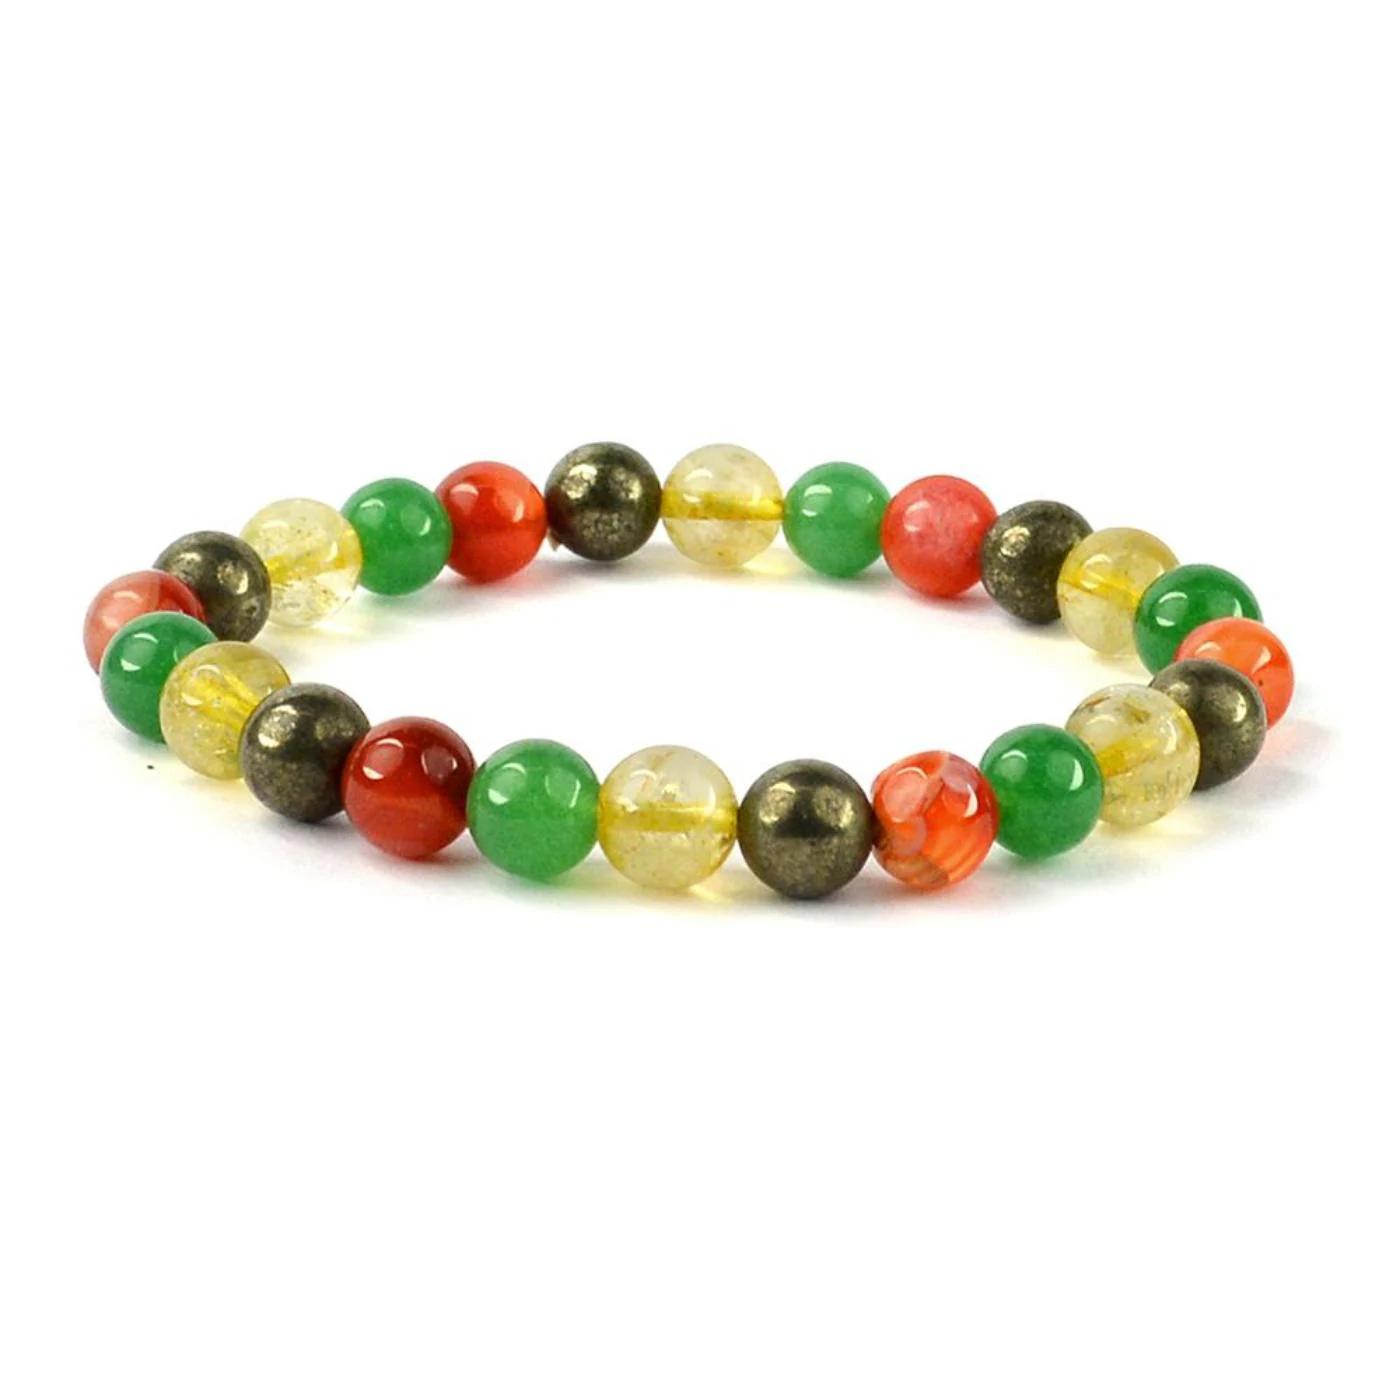
Reiki Crystal Products Pyrite Citrine Green Aventurine Carnelian Prosperity 8mm Bracelet
Type: Bracelets & Bangles
Brand: Reiki Crystal Products
Price: Rs. 799
Reiki Crystal Products Prosperity Bracelet, Combination Bracelet 8 mm Round Bead Bracelet for Unisex (Color : Multi) Charged by Reiki Grand Master & Vastu Expert Dr. Amritpal SinghReiki Crystal Products Prosperity Bracelet, Combination Bracelet 8 mm Round Bead Bracelet for Unisex (Color : Multi) Charged by Reiki Grand Master & Vastu Expert Dr. Amritpal SinghReiki Crystal Products Prosperity Bracelet, Combination Bracelet 8 mm Round Bead Bracelet for Unisex (Color : Multi) Charged by Reiki Grand Master & Vastu Expert Dr. Amritpal SinghReiki Crystal Products Prosperity Bracelet, Combination Bracelet 8 mm Round Bead Bracelet for Unisex (Color : Multi) Charged by Reiki Grand Master & Vastu Expert Dr. Amritpal Singh Reiki Crystal Products Prosperity Bracelet, Combination Bracelet 8 mm Round Bead Bracelet for Unisex (Color : Multi) Charged by Reiki Grand Master & Vastu Expert Dr. Amritpal Singh
Features: Streachable Elastic Handmade Prosperity Bracelet | Diameter : 2.5 Inch | Stone Size - 8mm | Shape - Round,Natural Healing Stone for Reiki Healing, Crystal Healing, Numerology, Tarot, Astrology & Feng Shui,100% Authentic, Original and Natural Healing Stone / Crystal - small holes, crack marks on the surface or inside the stones are often visible,Material : Natural Healing Stones See Images & Product Description For Healing Properties /Advantages,Stylish Party-Daily-Office-Casual Wear Reiki Healing Stone Bracelet for Men, Women, Boys, Girls. Best for Gifting & Personal Use. Charged By Reiki Grand Master & Vastu Expert
Included: Pack-Of-1-X-Prosperity-8mm-Bracelet